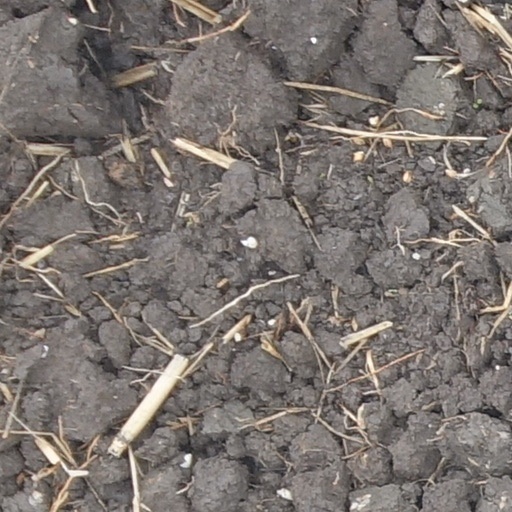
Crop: wheat